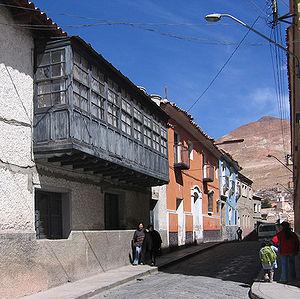
Potosí est une ville de Bolivie et la capitale du département de Potosí. Son nom vient du quechua Potojsi qui signifie « tonnerre ». Elle se trouve à une altitude de 4 070 m et comptait environ 164 480 habitants en 2007. C'est une des villes les plus hautes du monde, construite au pied du Cerro Rico, une montagne de minerai d'argent qui domine la ville de ses 4 782 m.